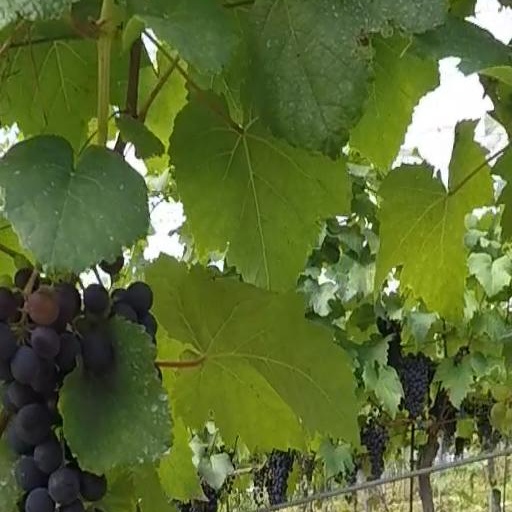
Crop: grape